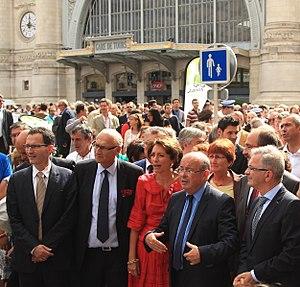
Les Tourangeaux sont les habitants de la Touraine, ancienne province française disparue en 1790. Son territoire correspond à peu près au département d'Indre-et-Loire dans lequel ses habitants sont, entre autres, appelés Tourangeaux. La population tourangelle, qui représente 606 223 individus en 2016, est également une part du peuple français.